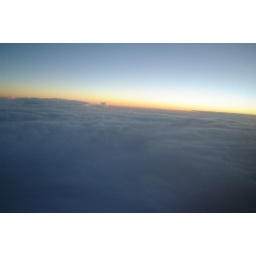
Sunset over the clouds from the airplane home